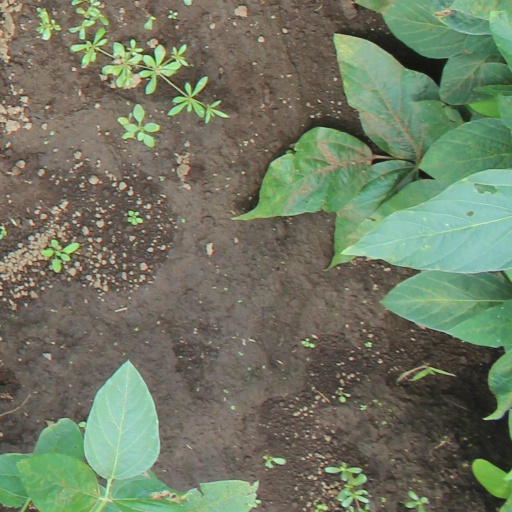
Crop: soybean